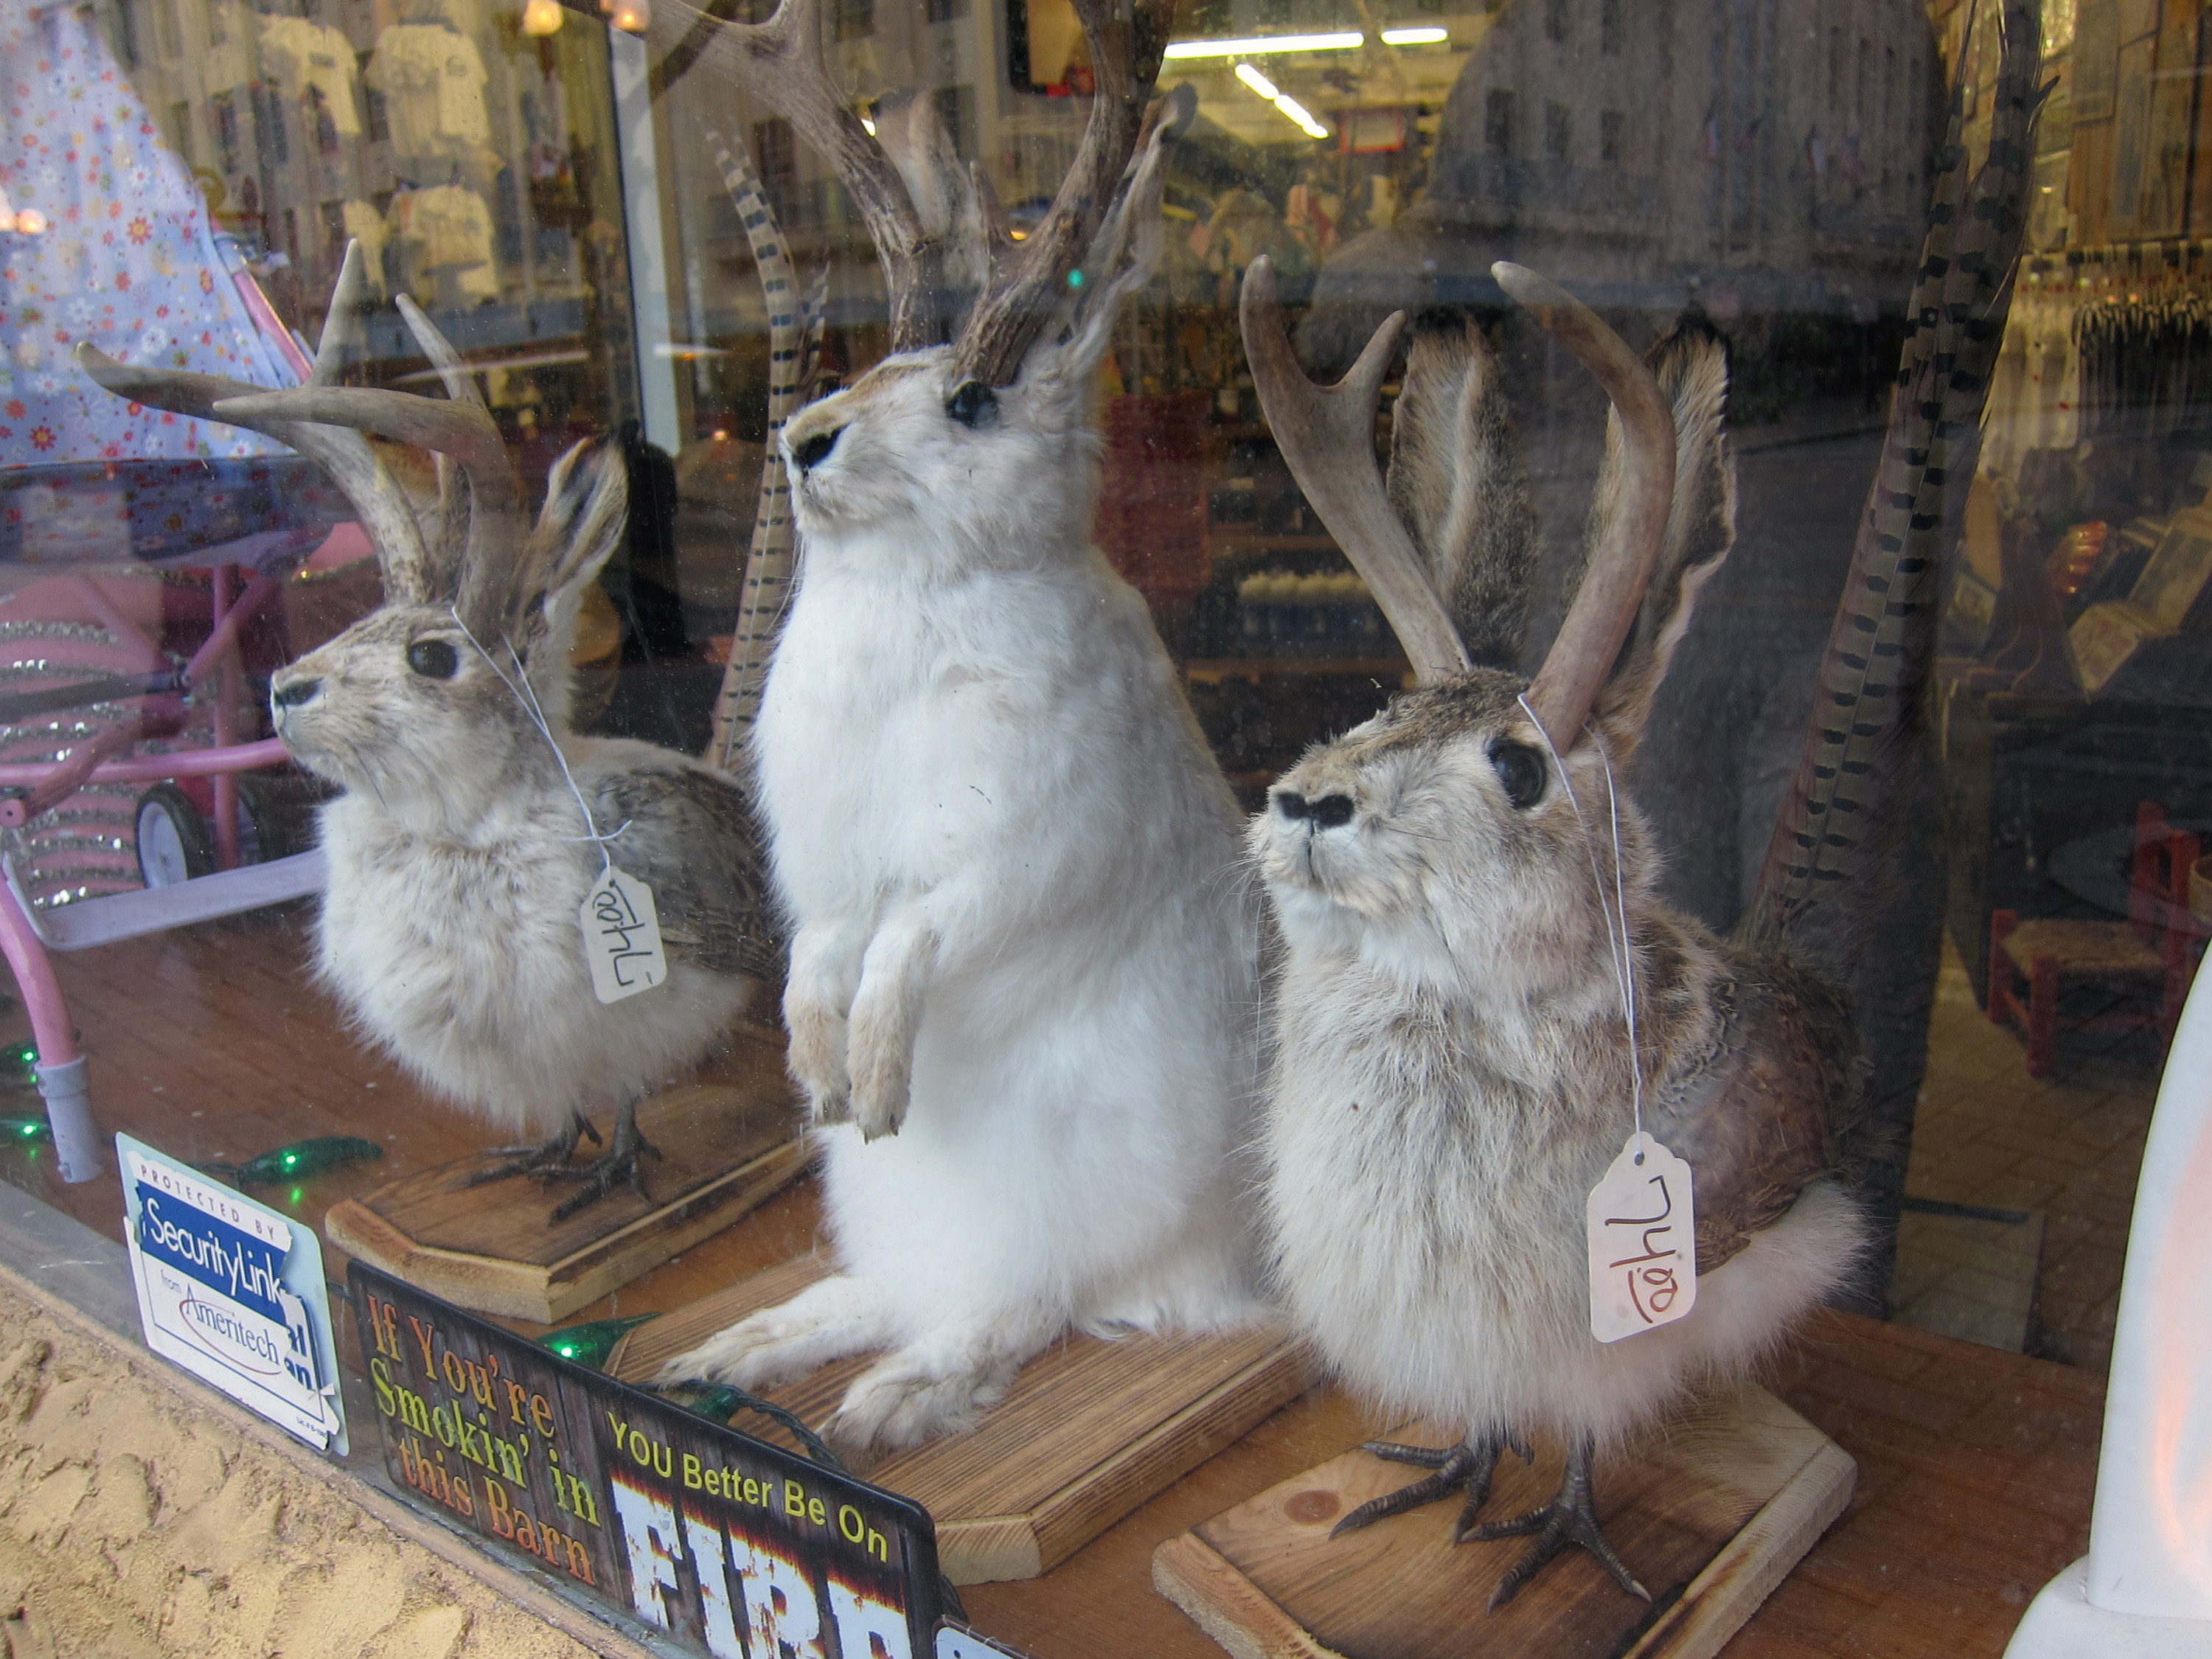
mammal, fauna, rabbit, hare, vertebrate, jackalope, sanantonio, thealamo, domestic rabbit, rabits and hares